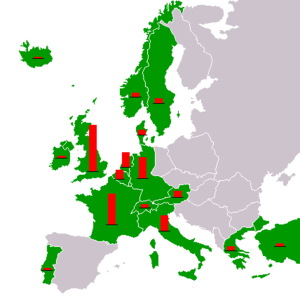
Marshallplanen
Kort som viser hvor meget landene relativt fik i hjælp (røde søjler).
Marshallplanen var et amerikansk hjælpeprogram rettet mod Europa, som blev sat i gang efter 2. verdenskrig. Initiativet fik navn efter den amerikanske udenrigsminister George Marshall, og var i stor udstrækning udarbejdet af embedsmænd i udenrigsministeriet, specielt William L. Clayton og George F. Kennan.